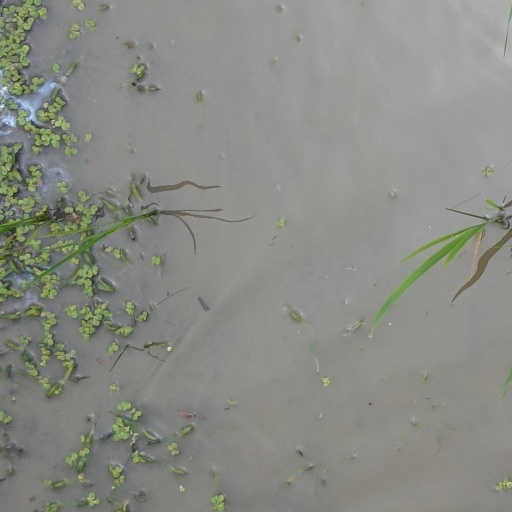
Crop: rice